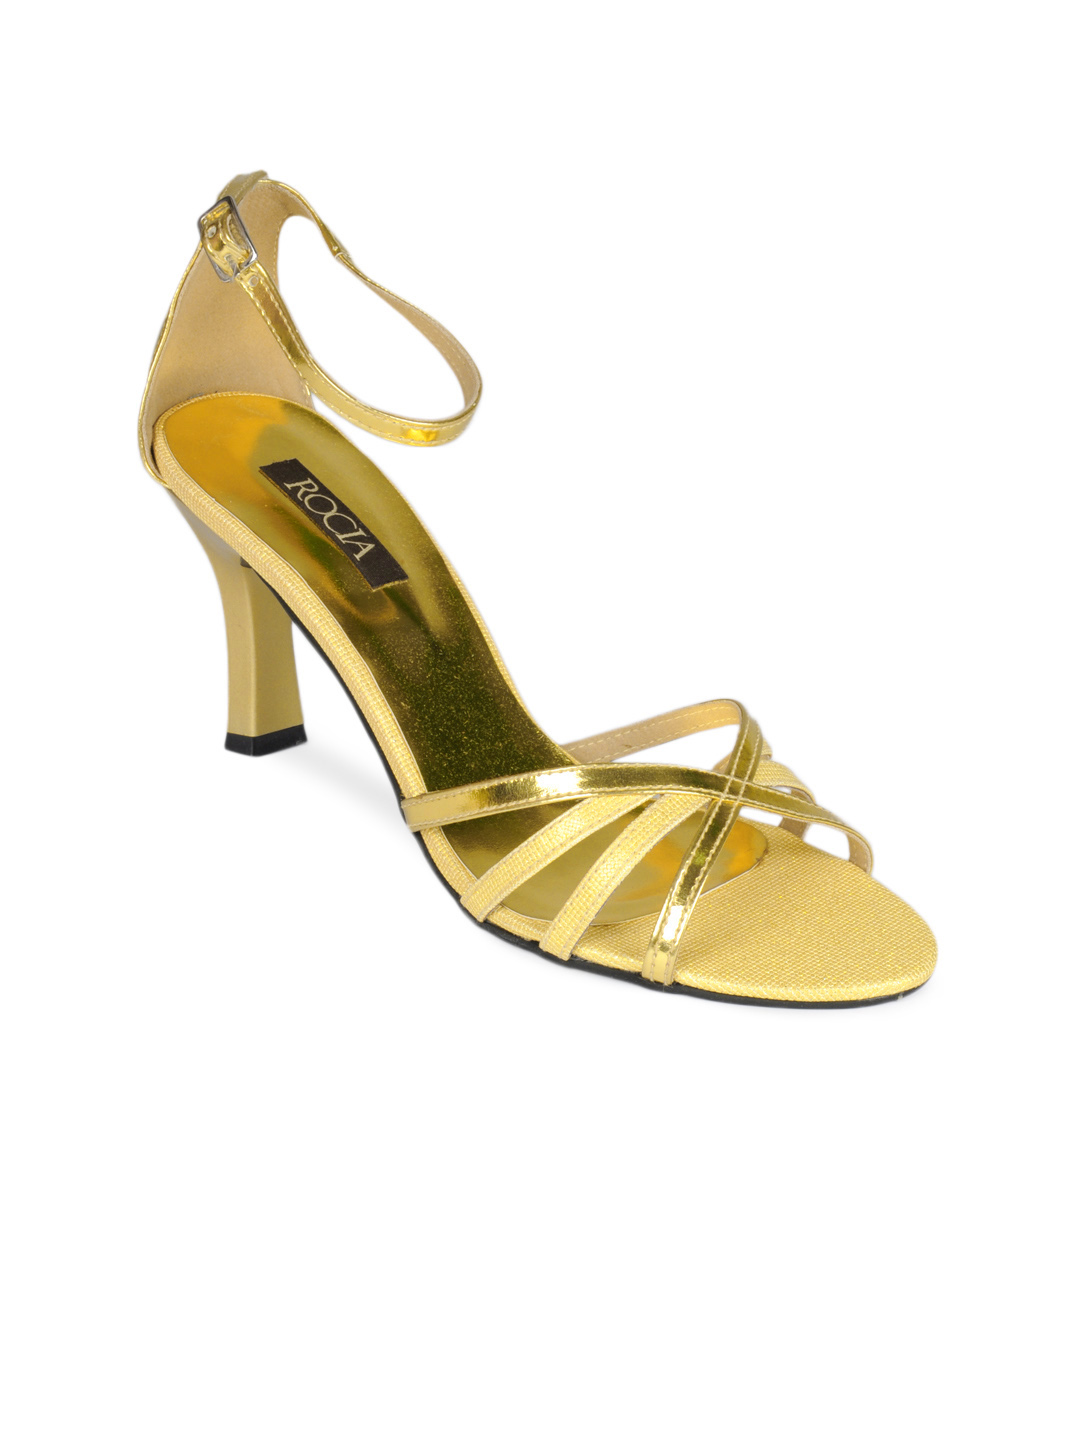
Rocia Women Gold Toned Heels
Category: Footwear / Shoes / Heels
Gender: Women
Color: Gold
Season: Winter 2012
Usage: Casual